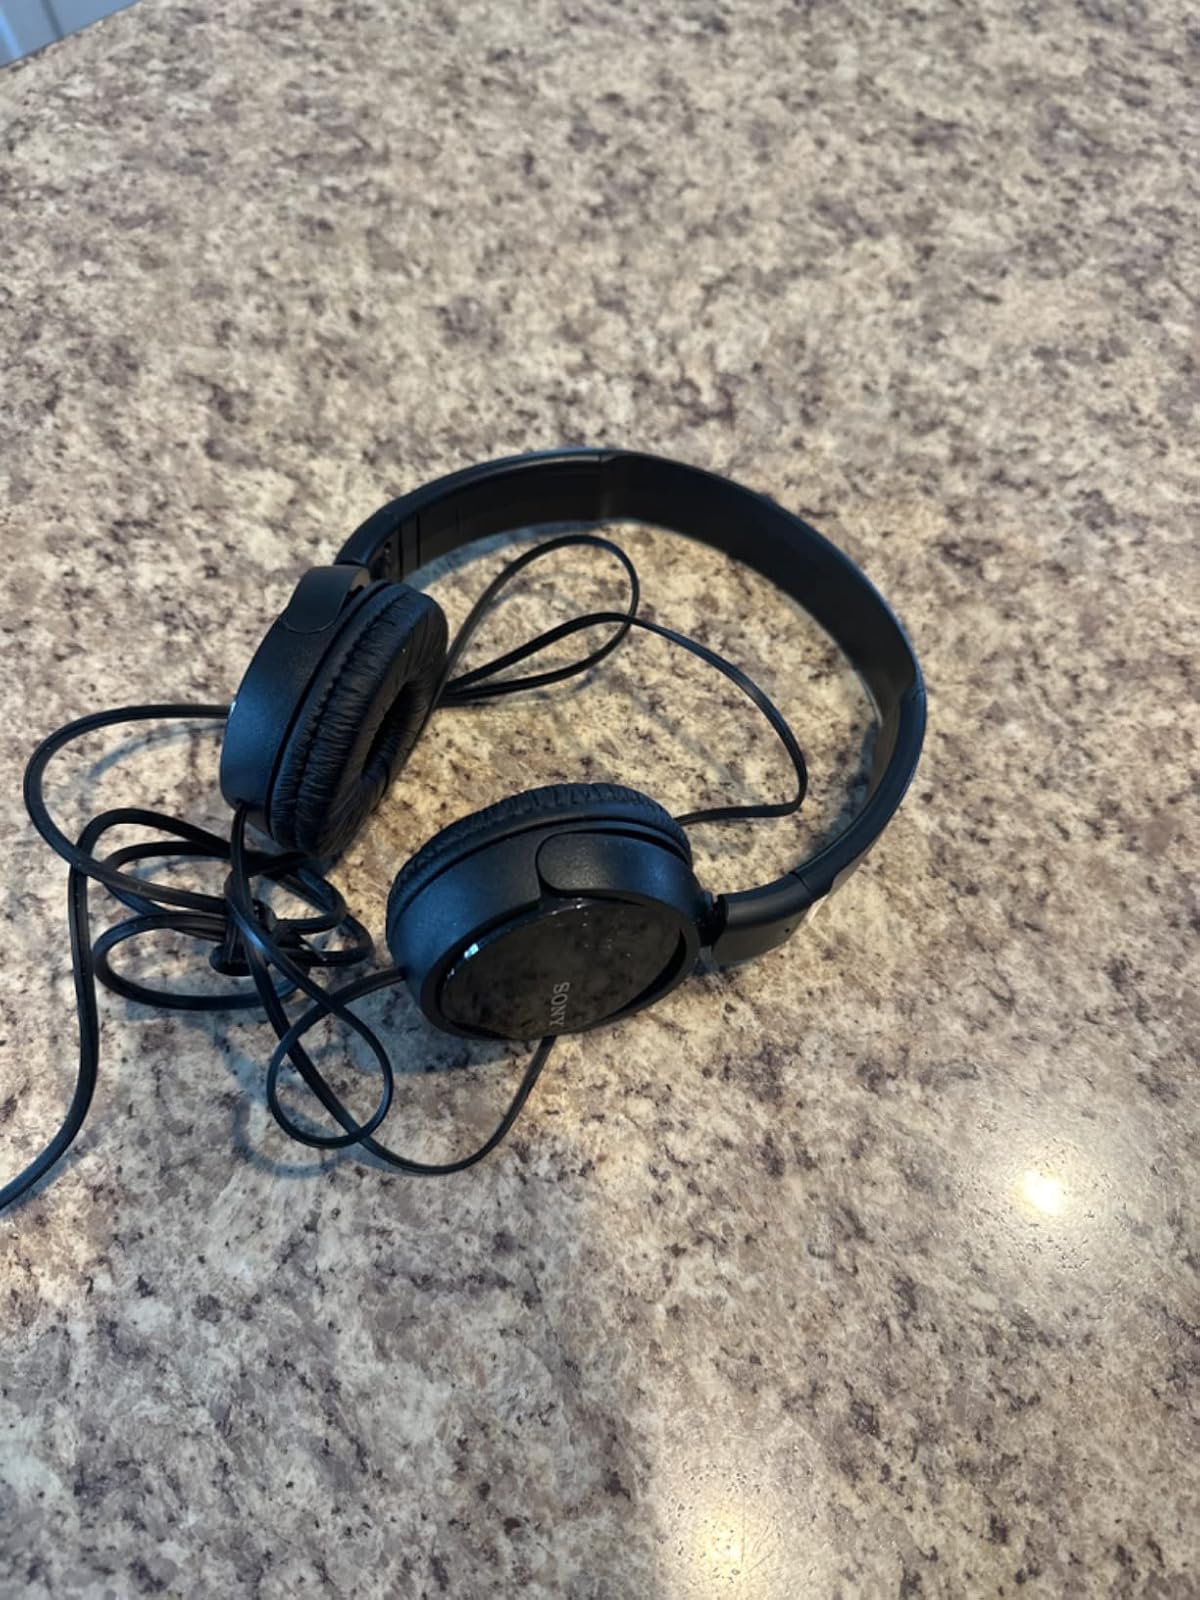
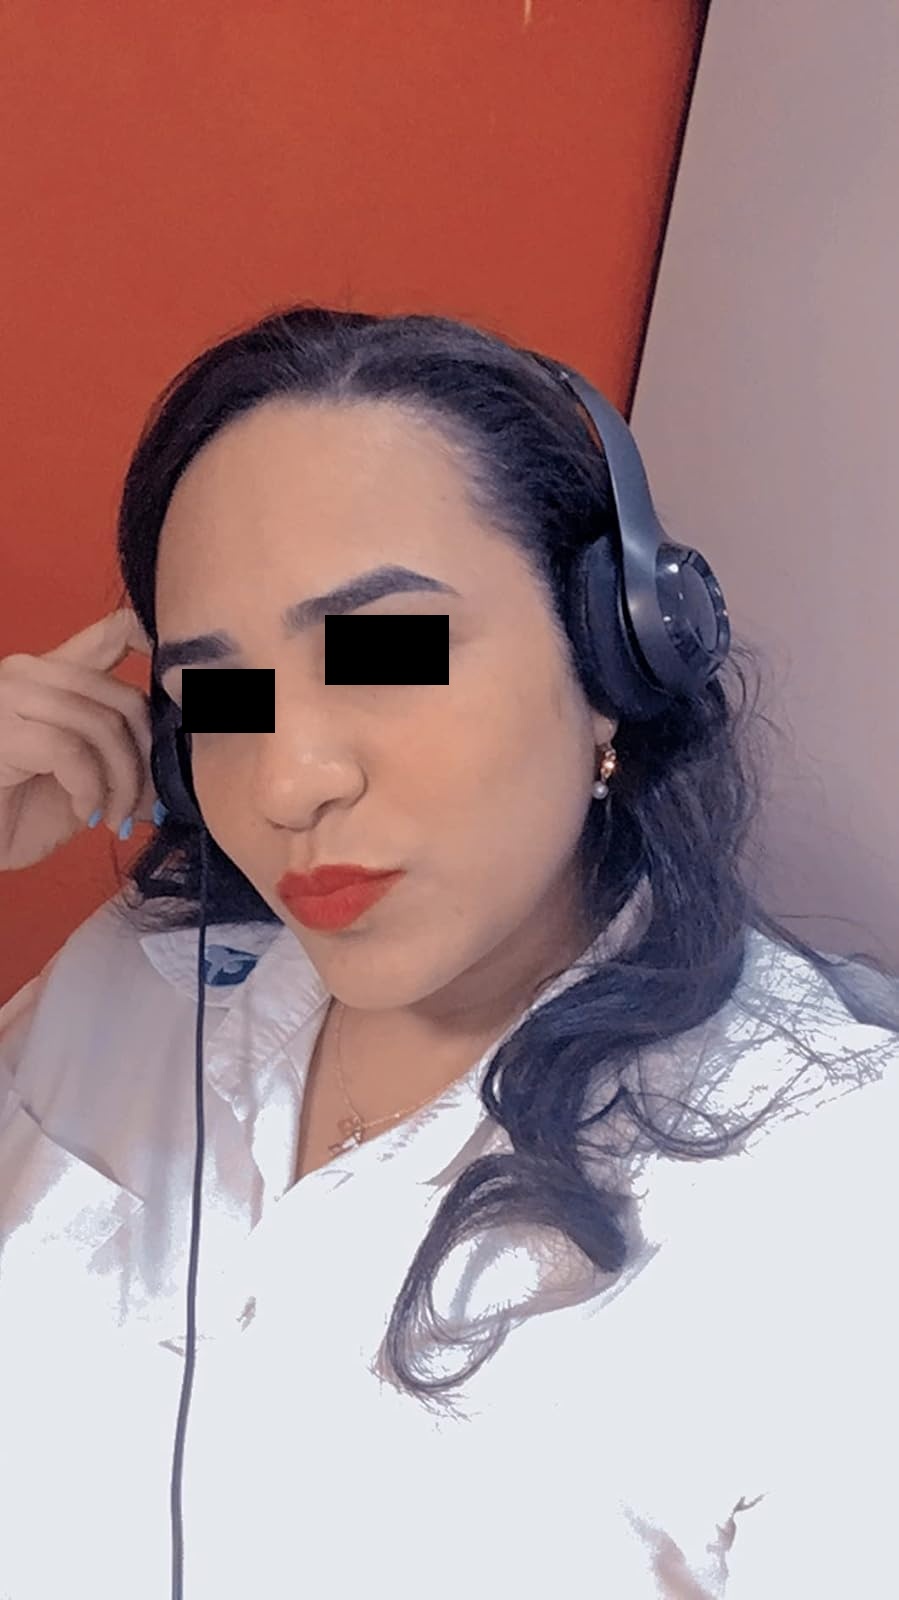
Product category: headphones
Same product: no